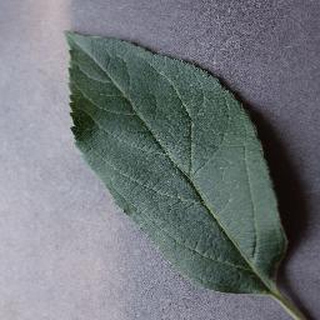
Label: healthy_apple